Pho

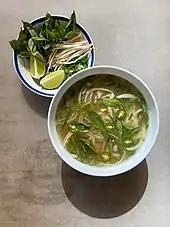
A homemade bowl of phở Sài Gòn made overseas in New York City.

Famous phở shops in Hanoi are Phở Bát Đàn, Phở Thìn Bờ Hồ, Phở Thìn Lò Đúc, Phở 10 Lý Quốc Sư. In 2016, BBC noted Pho 10 Ly Quoc Su to be among the best pho addresses in Vietnam. Phở Thìn Lò Đúc has also opened foreign branches in Australia, Japan and the U.S.